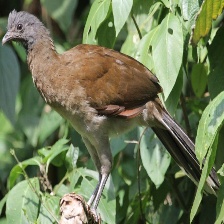
Species: GREY HEADED CHACHALACA
Scientific name: ORTALIS CINEREICEPS